Borderline (2008 film)

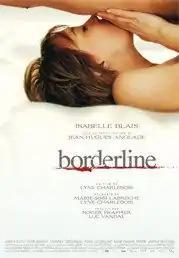
Poster

Borderline is a 2008 Canadian drama film directed by Lyne Charlebois and co-written with Marie-Sissi Labrèche, based on her novels "Borderline" and "La Brèche".